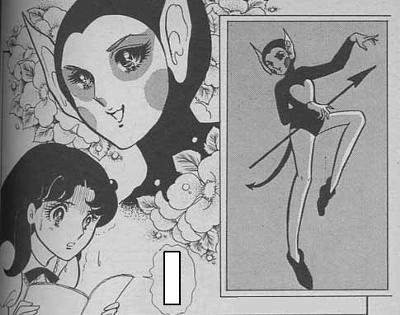
回答: キモカワイイ...。